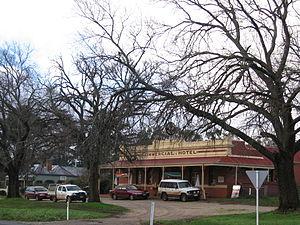
Kingston est une petite ville du comté d'Hepburn dans l'État de Victoria, en Australie.